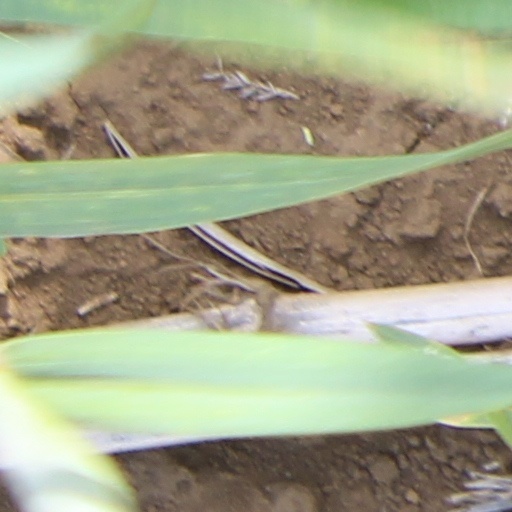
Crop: wheat